Jody Vance

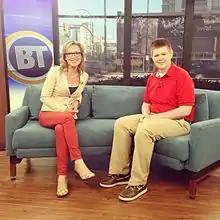
Jody Vance and show guest Patrick Mott on Breakfast Television Vancouver on Citytv (CKVU-DT)

Jody Vance (born August 23, 1967) is a Canadian sports anchor and former co-host of "Breakfast Television" (BT) on CKVU-DT in Vancouver. In 2000, she became the first woman in the history of Canadian television to host her own sports show in primetime.